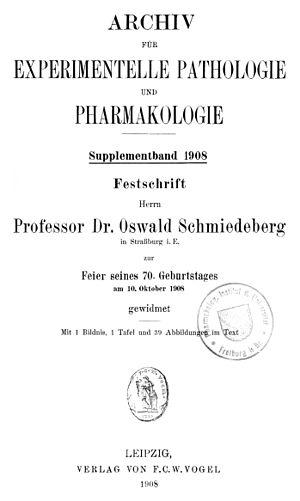
Johann Ernst Oswald Schmiedeberg, né le 11 octobre 1838 à Laidze, à proximité de Talsi et mort à 12 juillet 1921 à Baden-Baden est un médecin et pharmacologue allemand d'origine balte, considéré comme le fondateur de la pharmacologie moderne, influençant profondément la recherche médicale dans le monde entier. Il introduit les concepts fondamentaux de relation structure-activité, de récepteurs aux médicaments et de toxicité sélective.